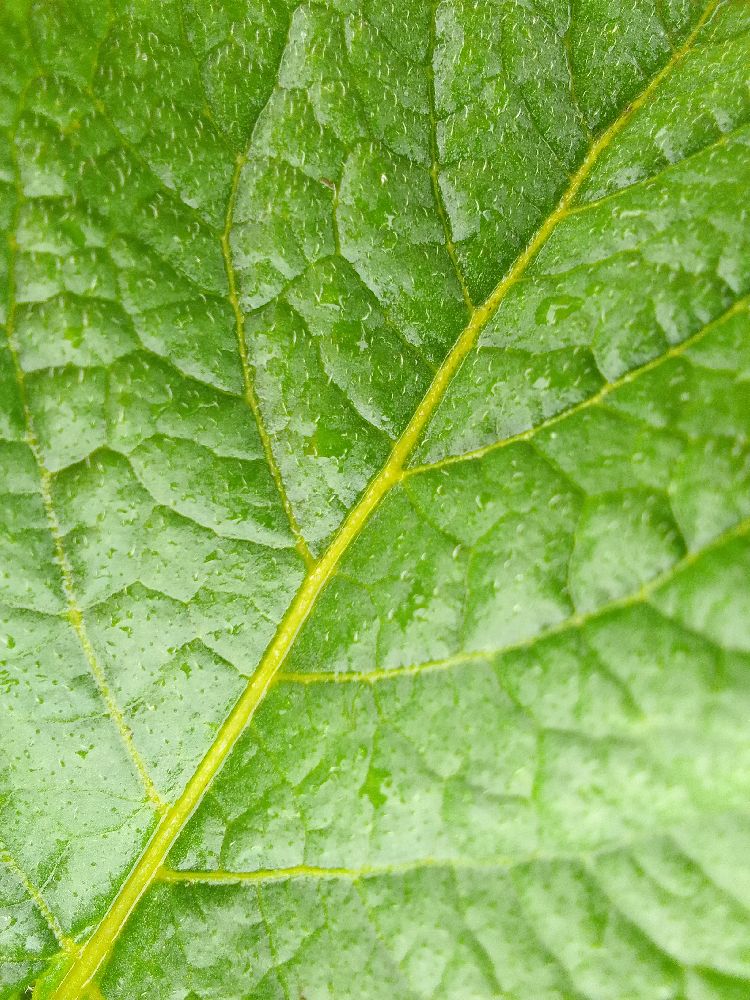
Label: Healthy